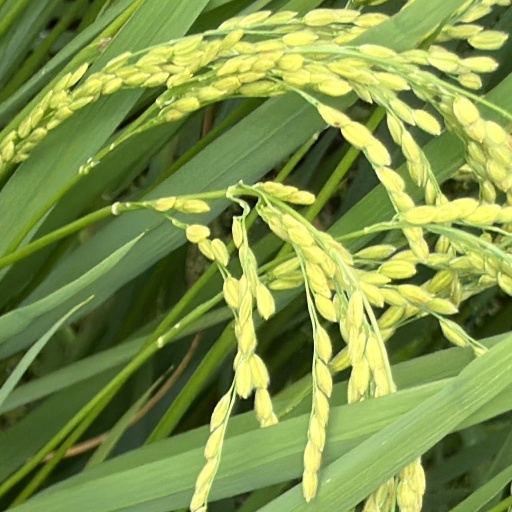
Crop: rice